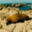
Label: seal